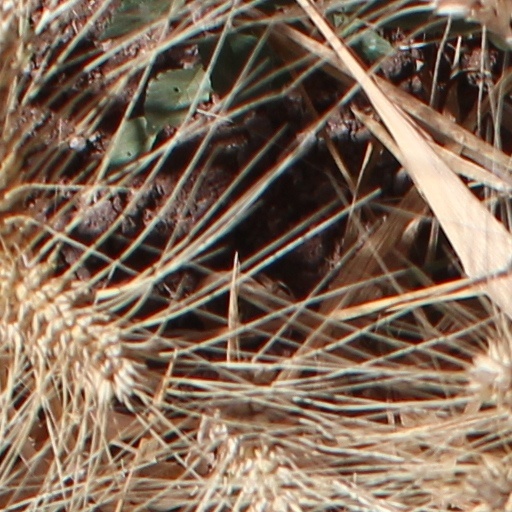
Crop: wheat